Protein detection

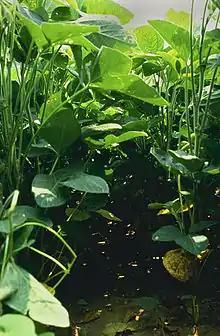
Soybean Plant

Allergies from food have been noted to become common disease nowadays. The food allergies in the clinical demonstration present different signs, for example mild symptoms from itching in the mouth and swelling of the lips to critical anaphylactic response result in fatal consequences. According to statistic, about 2% adults and 8% children are experiencing hypersensitivity from industrialized countries. In order to reduce potential threatening reactions for life, avoiding the consumption from these allergenic foods strictly is the valid therapy. Therefore, sufficient description in term of potentially allergenic ingredients existing in food products is crucial and indispensable which can be monitored through protein detection.